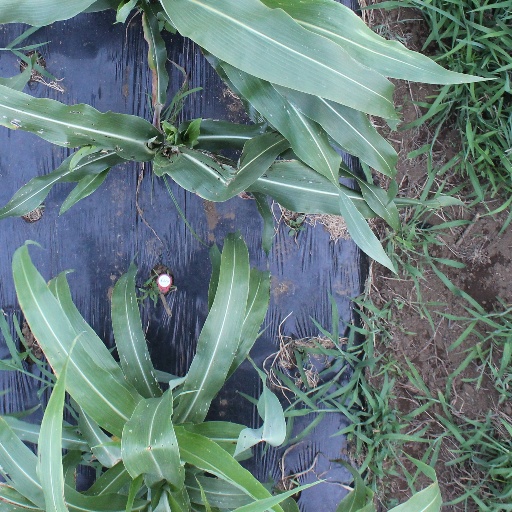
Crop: sorghum